Tavoy campaign (1788)

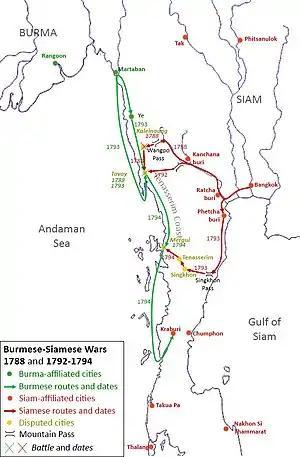
Map of the war

After the Burmese defeat in the Nine Armies' War, the power balance on the Tenasserim Coast shifted in favor of the Siamese who went on their offensives. King Rama I of Siam, along with his generals, marched to Tavoy in January 1788. He sent his two generals "Chao Phraya" Mahasena Pli and "Chao Phraya" Rattanapipit ahead as vanguard. The Siamese troops crossed the Tenasserim Hills at modern Pilok, Thong Pha Phum District, Kanchanaburi Province. Steeped mountains of the route hindered transportations. King Rama I himself had to climb through the ropes to reach the mountaintop. The two Siamese generals defeated the Burmese led by Natmilin in the Battle of Kaleinaung. King Rama I then laid siege on Tavoy, leading to the siege of Tavoy that lasted for half a month. The town of Tavoy was defended by the Burmese general Maha Thiri Thihathu ("Kinwun Mingyi" in Thai sources) and Nemyo Kyawdin the governor of Tavoy. The Burmese did not yield and King Rama I finally decided to retreat.